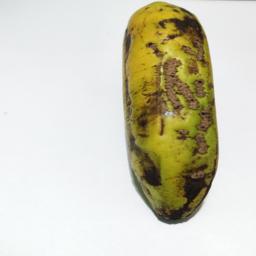
Banana variety: Sagor Kola